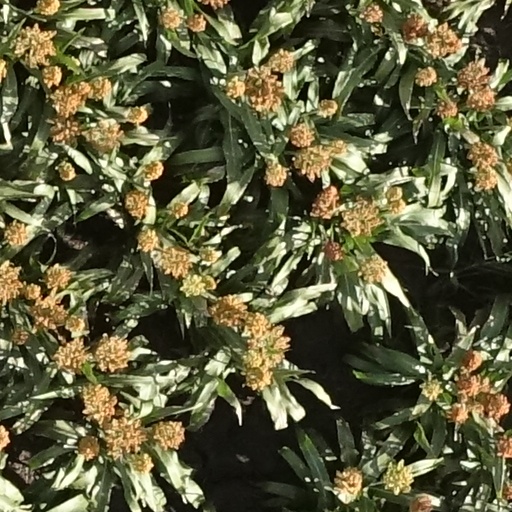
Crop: sorghum